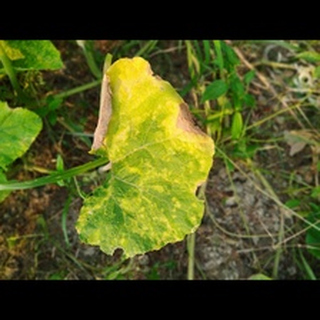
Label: pumpkin_mosaic_disease